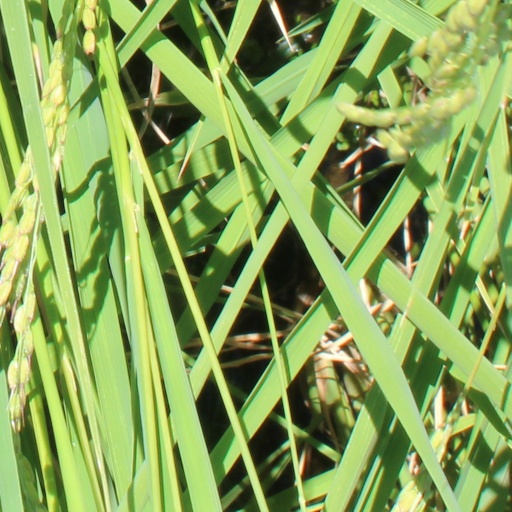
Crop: rice